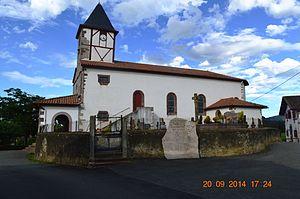
Aïncille est une commune française, située dans le département des Pyrénées-Atlantiques en région Nouvelle-Aquitaine.